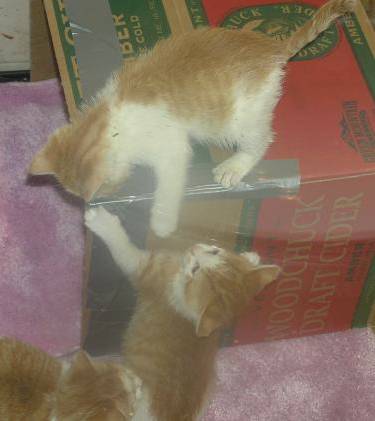
Label: cat